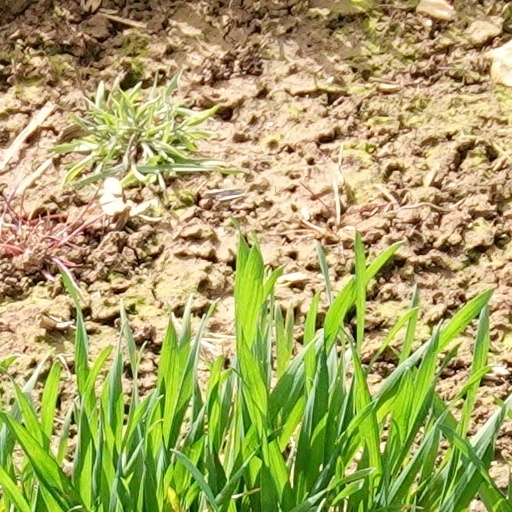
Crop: wheat